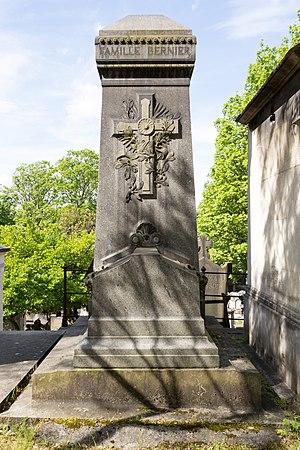
Sépulture de Stanislas-Louis Bernier (1845-1919), architecte, premier grand prix de Rome en 1872.
Stanislas-Louis Bernier, est un architecte français né à Paris en 1845 et décédé en 1919.